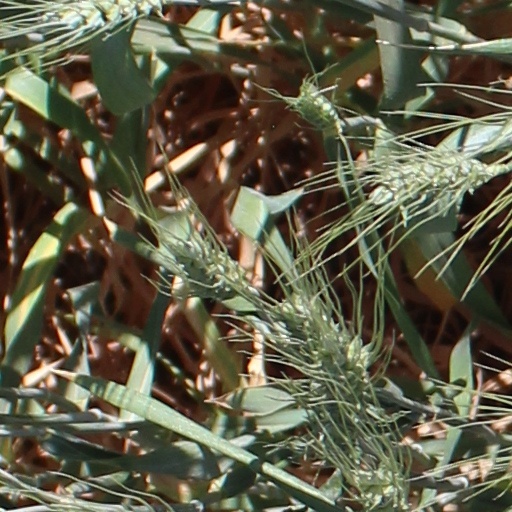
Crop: wheat